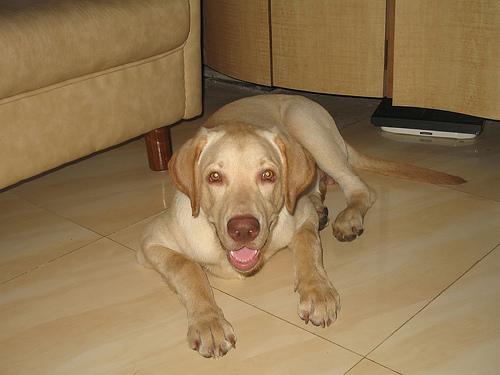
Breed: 3580-n000122-Labrador_retriever